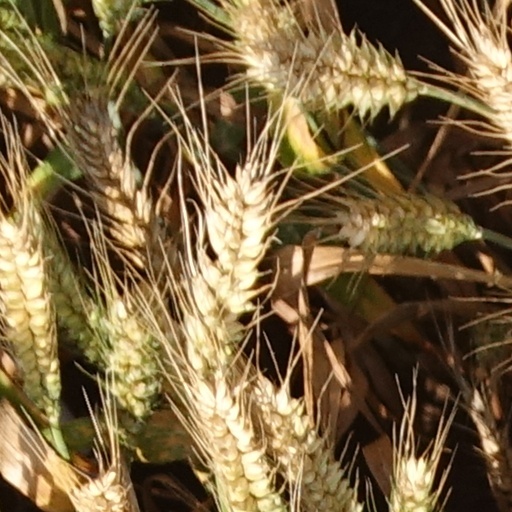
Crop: wheat